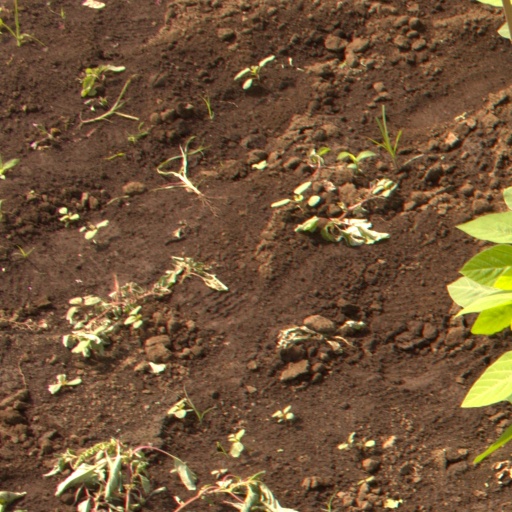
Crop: soybean